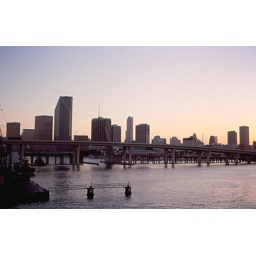
The cruise ship left Miami around sunset. We drove over the bridge in the foreground to reach the cruise pier.